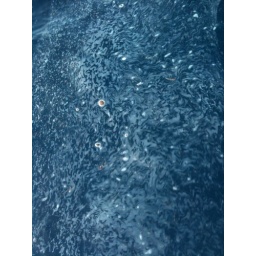
#hitsunami Lahaina yucky ocean water seen from a boat out in Lahaina Via Joe Imhoff @plantawish